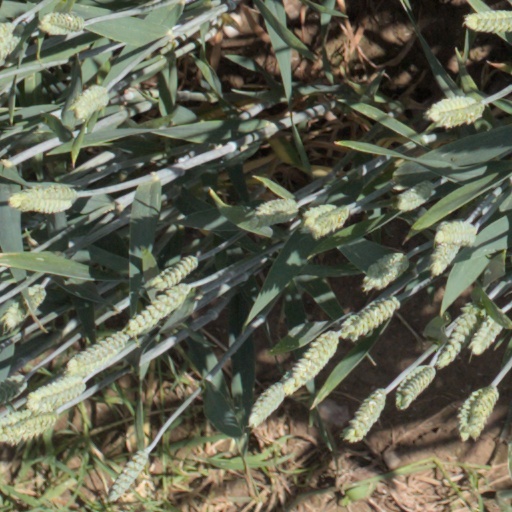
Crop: wheat